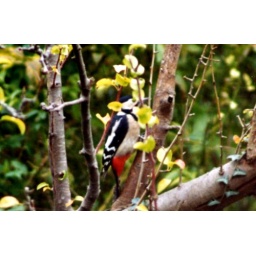
Greater spotted Woodpecker in tree